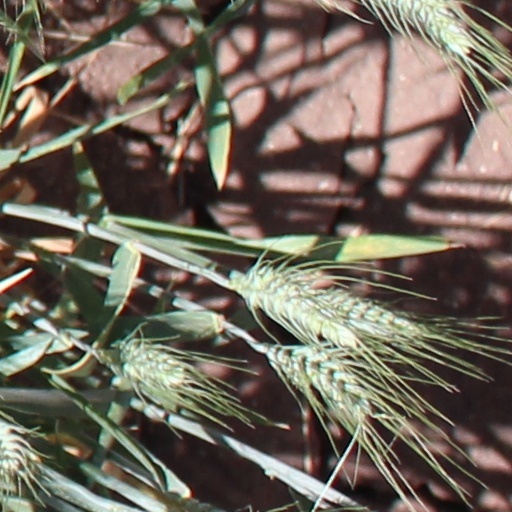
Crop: wheat